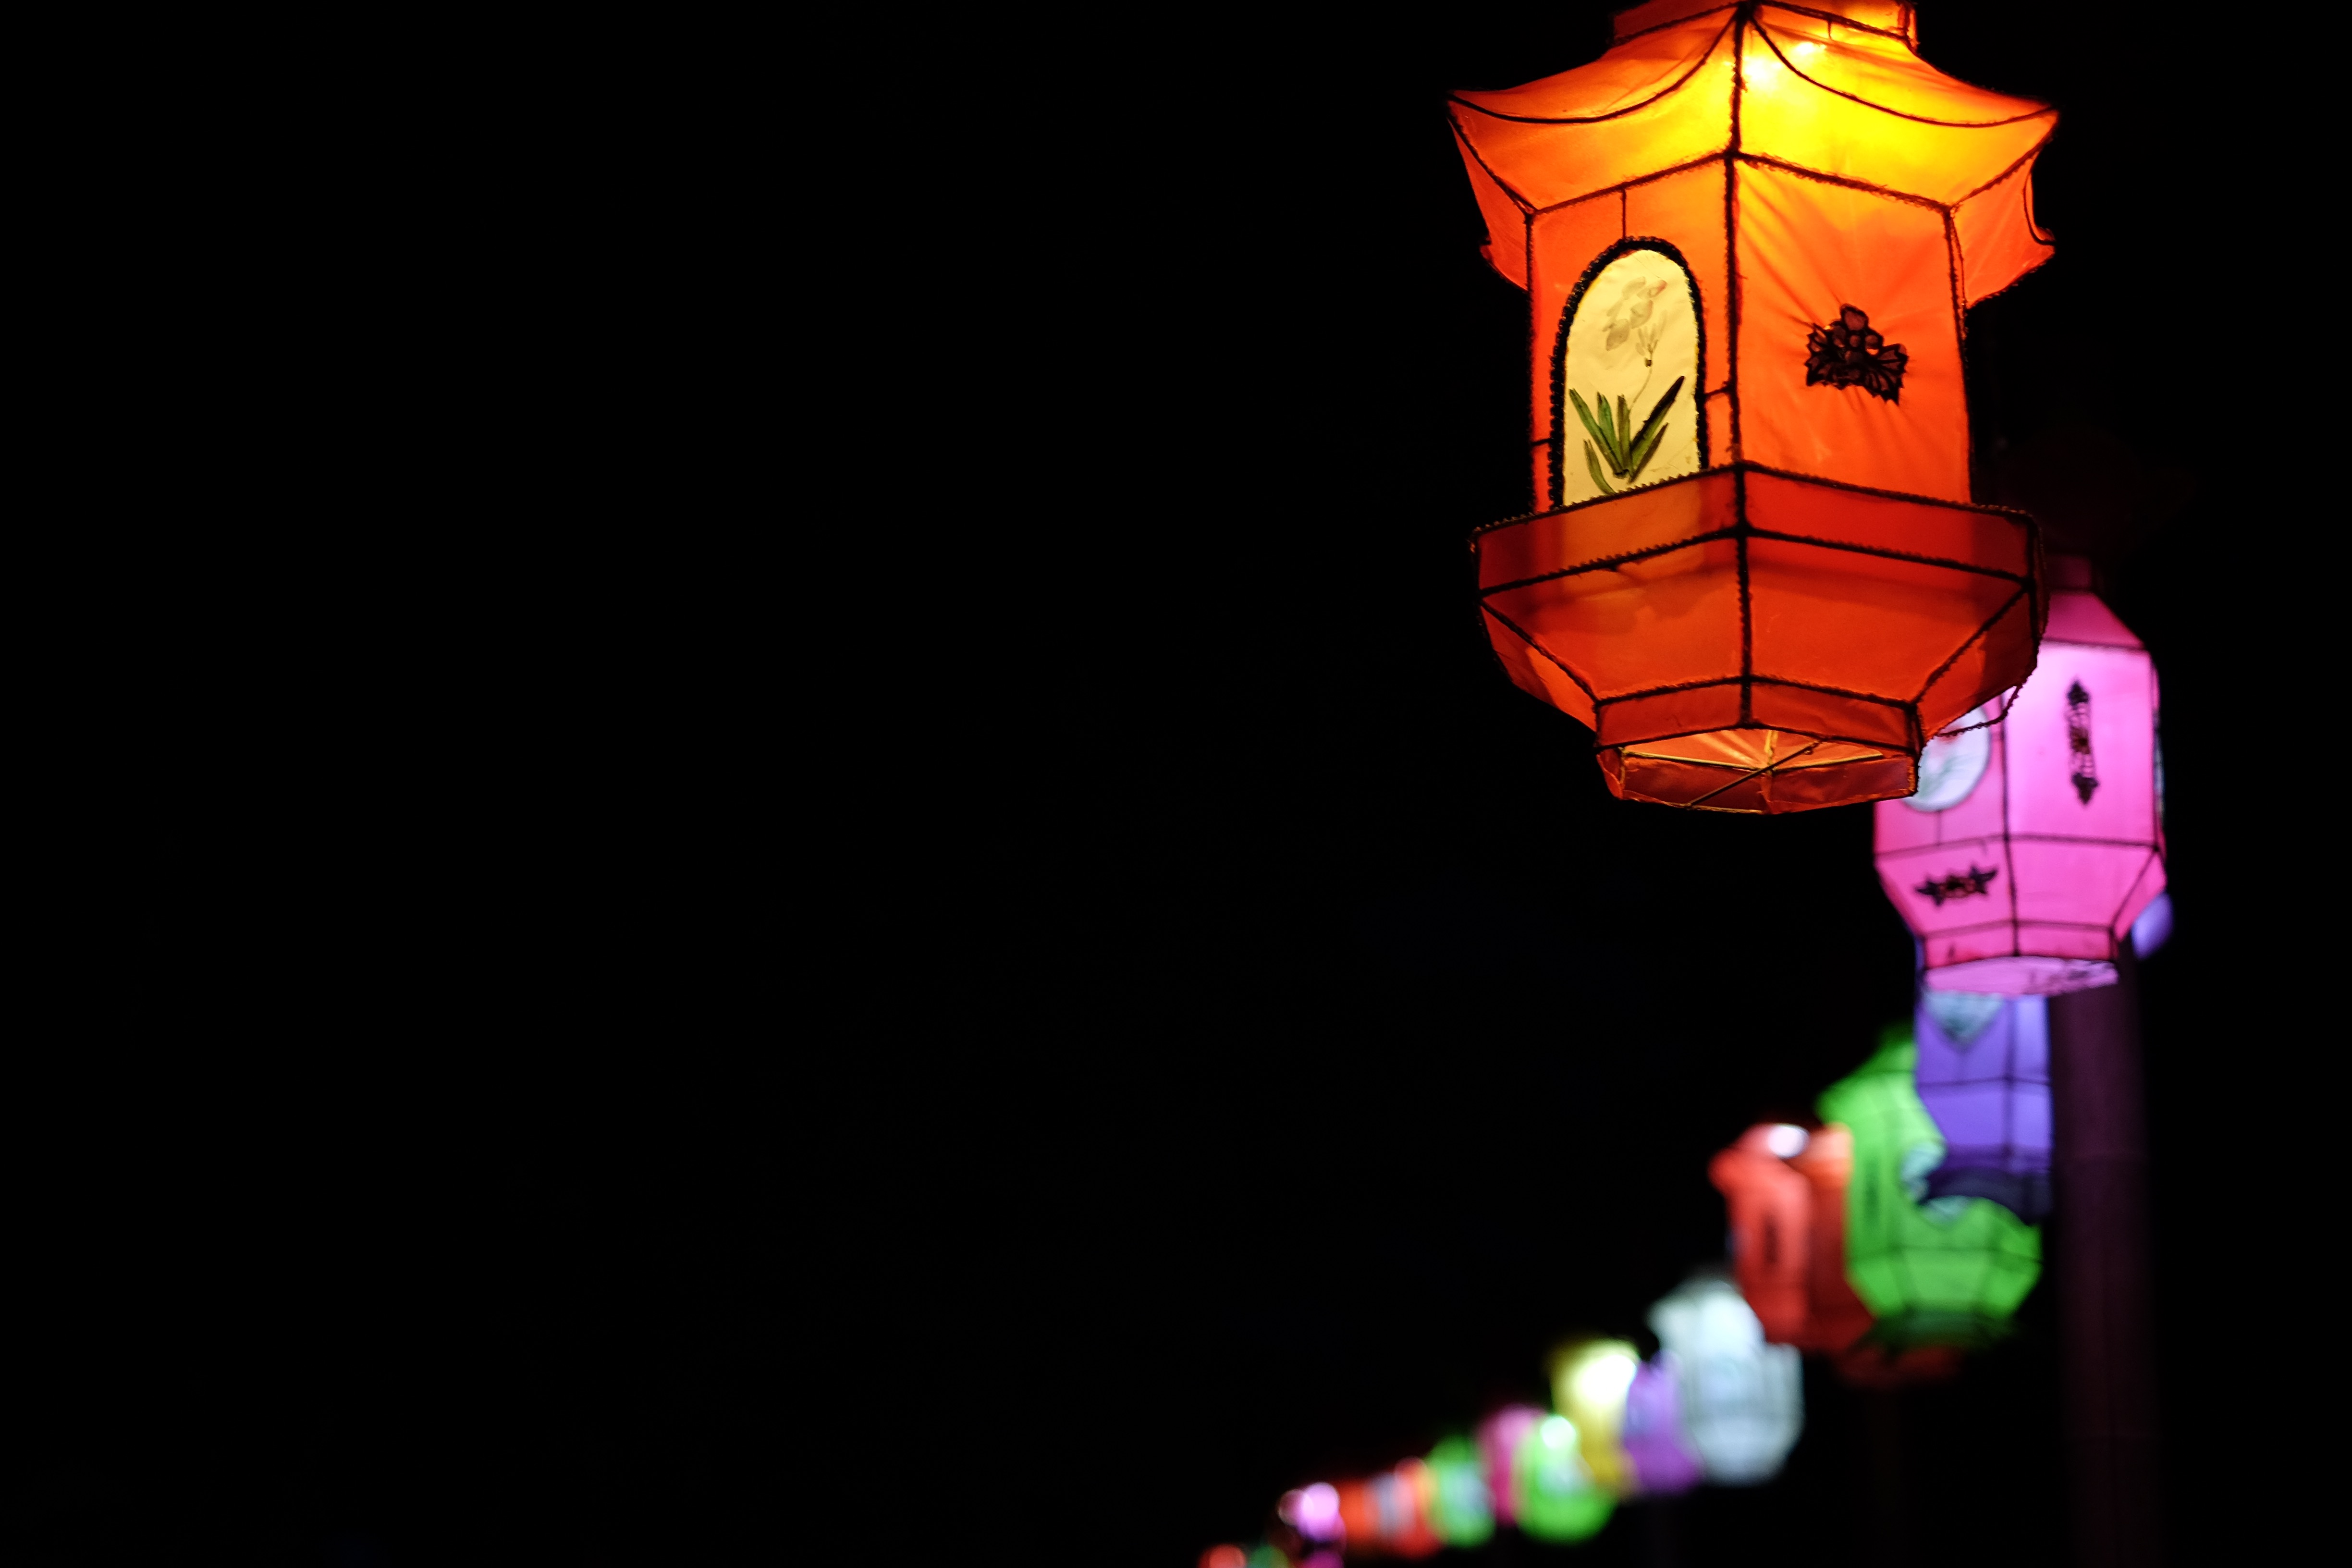
light, night, chinese, lighting, toy, lanterns, lamps, screenshot, lampion, chinese lanterns, street lamps